Ruhollah Khomeini

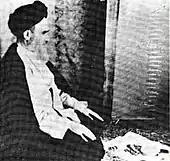
Khomeini in prayer

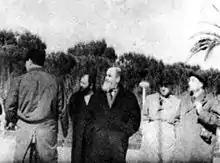
Khomeini in exile at Bursa, Turkey, without clerical dress

In January 1963, the Shah announced the White Revolution, a multi-point programme of reform calling for land reform, nationalization of the forests, the sale of state-owned enterprises to private interests, electoral changes to enfranchise women and allow non-Muslims to hold office, profit-sharing in industry, a literacy campaign in the nation's schools, etc. Some of these initiatives were regarded as Westernising trends and a threat by traditionalists. Khomeini viewed them as "an attack on Islam". The powerful Shi'a ulama (religious scholars) had much to lose from land redistribution to peasants as they administered and earned much of their revenue huge tracts of land as charitable trusts ("vaqf"). Khomeini also attacked reform measures such as the elimination of the restriction that only male Muslims could be judges, complaining that "henceforth, Jews, Christians, and the enemies of Islam and the Muslims are to decide on affairs concerning the honor and person of the Muslims". Khomeini summoned a meeting of the other senior Marja's of Qom and persuaded them to decree a boycott of the referendum on the White Revolution. On 22 January 1963, Khomeini issued a strongly worded declaration denouncing both the Shah and his reform plan. Two days later, the Shah took an armored column to Qom, and delivered a speech harshly attacking the ulama as a class.